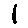
Label: 1